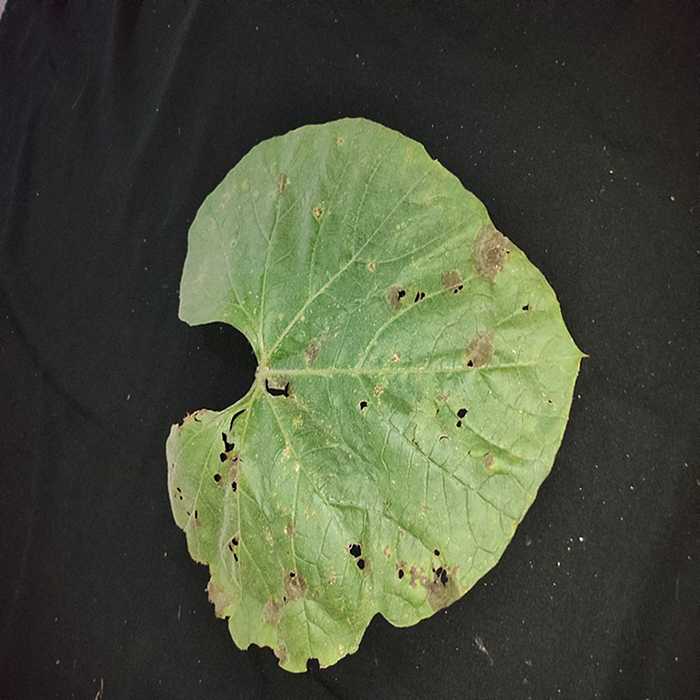
Plant: Bottle gourd
Label: Anthracnose